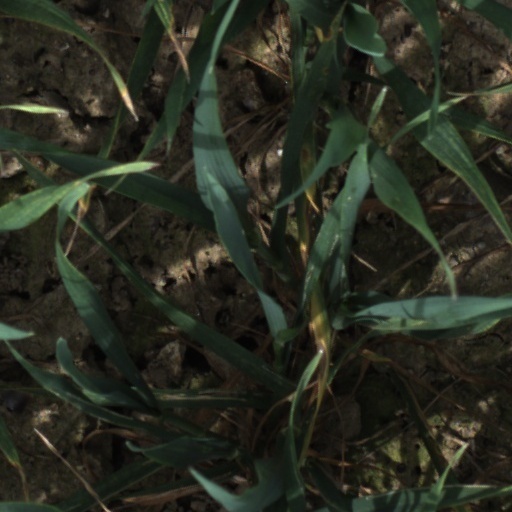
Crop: wheat